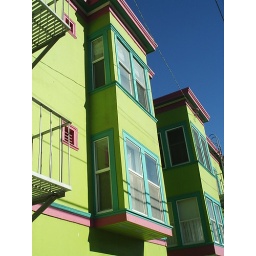
Funky house near the beach